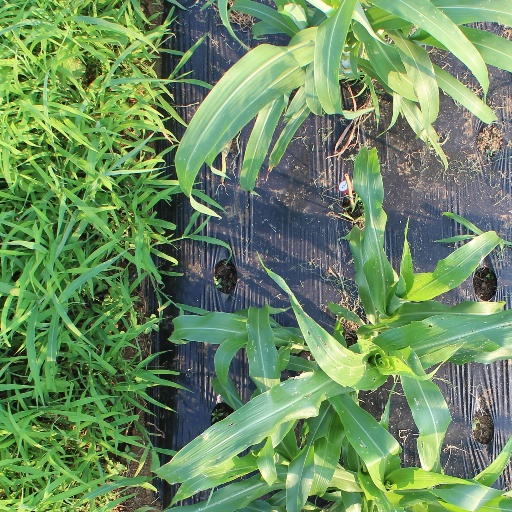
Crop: sorghum